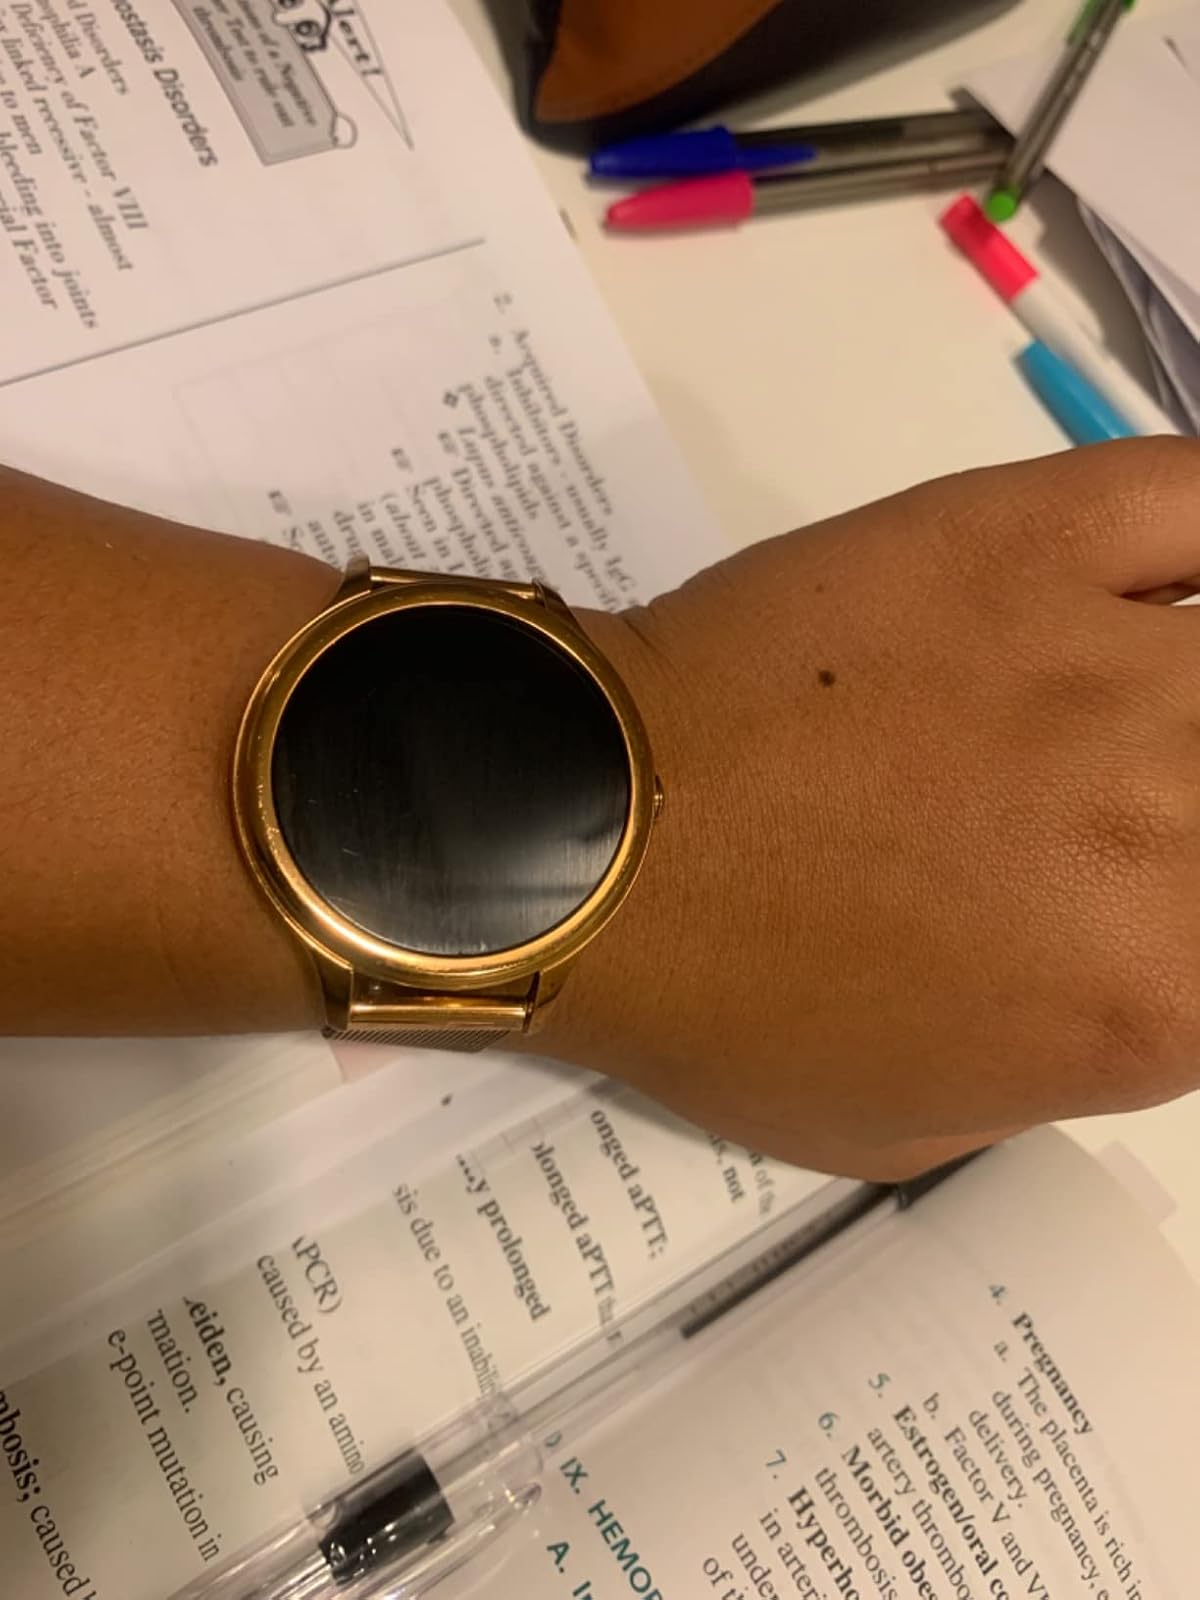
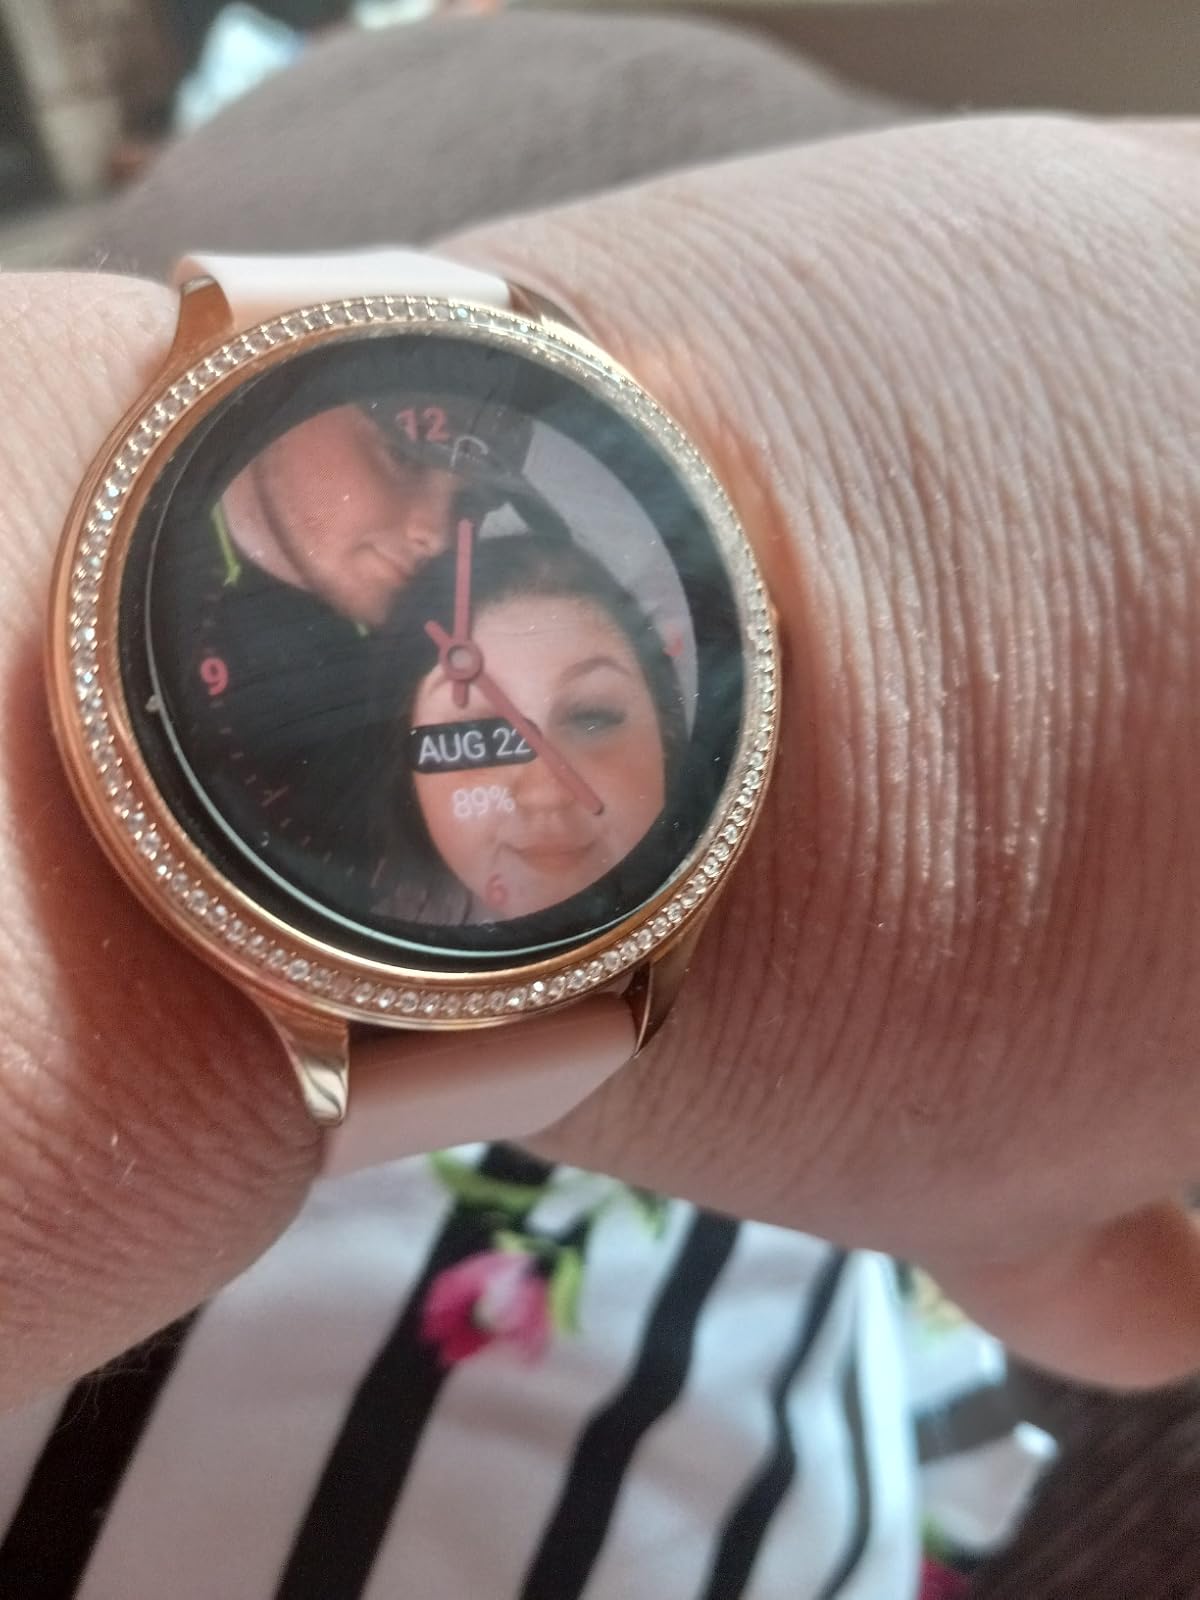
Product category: smartwatch
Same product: no